Fully Flared

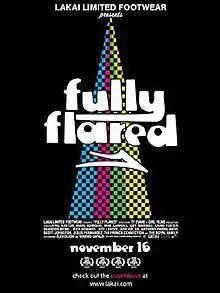

Fully Flared is a street skateboarding video by the Lakai footwear company, featuring video parts from its team riders. The film is directed by Ty Evans, Spike Jonze, and Cory Weincheque. In 2007, it won "Best Video of the Year" at the Transworld Skateboarding Awards, while Guy Mariano won both the "Best Street" and "Best Video Part" awards at the same event. It was one of the first skateboarding videos to use high-definition cameras. The film has become a skateboarding culture icon as the apex of professional skateboarding.